CBRE Group

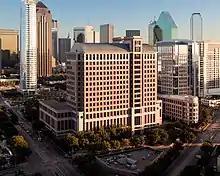
Corporate headquarters on McKinney Avenue in Dallas, Texas

CBRE Group, Inc. (an initialism of Coldwell Banker Richard Ellis) is an American commercial real estate services and investment firm with corporate headquarters in Dallas, Texas and global financial headquarters at Lever House in Midtown Manhattan. It is the world's largest commercial real estate services and investment firm (based on 2022 revenue).